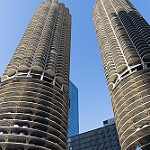
Label: non_damage_buildings_street